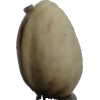
Label: pistachio